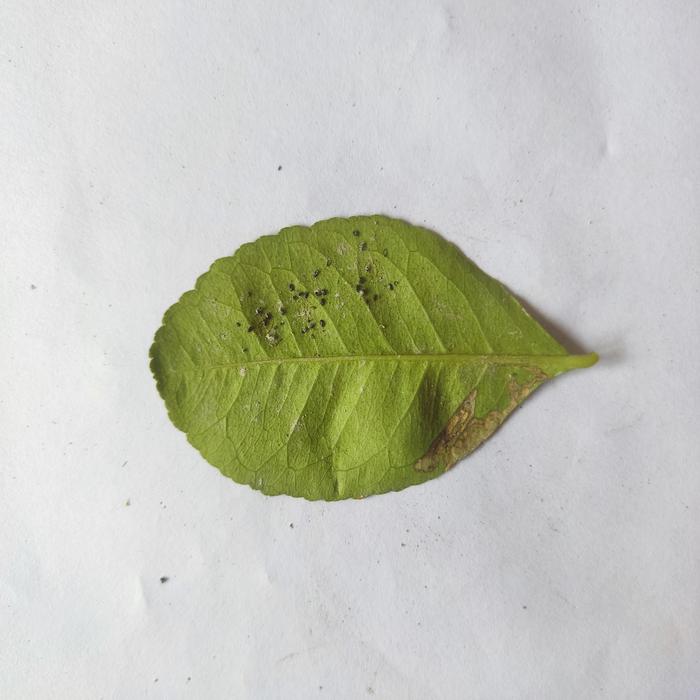
Crop: Lemon
Leaf condition: Sooty_Mold